Takrouna

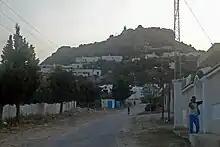
Takrouna

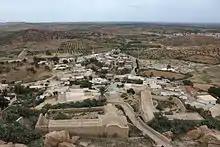
Takrouna 3.

Takrouna (Berber: ⵜⴰⴽⵔⵓⵏⴰ ; Arabic: تكرونة) also spelled as Ta Kurunna, is a small village in the Sahel region of Tunisia. It stands on a hill at approximately 200 metres above sea level, overlooking the Gulf of Hammamet, Hergla and Sousse to the east, Djebel Zaghouan to the north, and the Kairouan plain to the south.